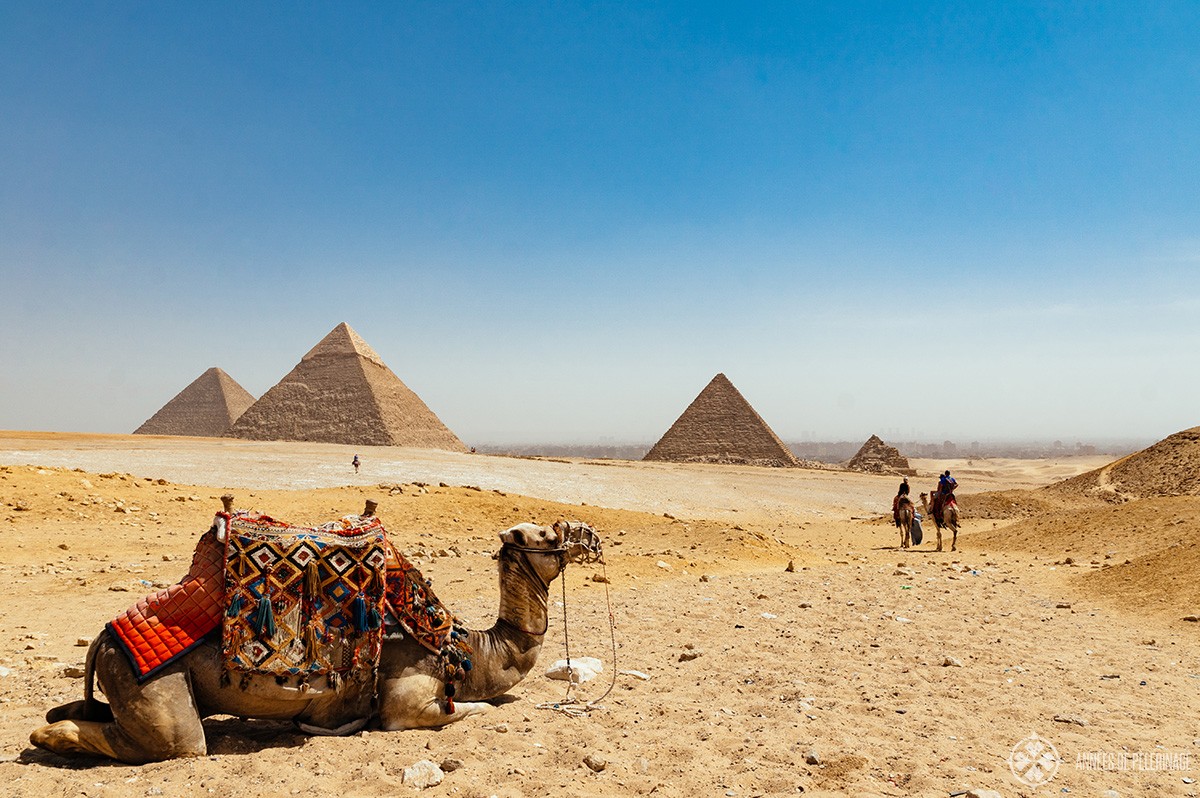
Landmark: Pyramids of Giza